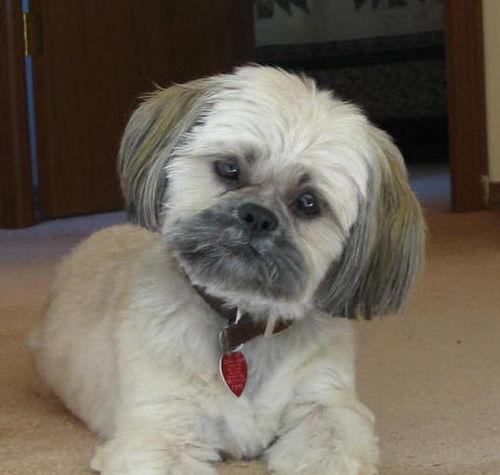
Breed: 361-n000123-Shih_Tzu